Velibor Gligorić

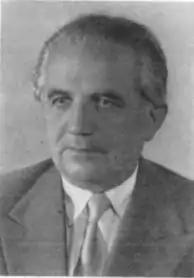
Velibor Gligorić in 1967

Velibor Gligorić (27 July 1899 – October 1977) was a Serbian university professor, literary and theatre critic, magazine editor and president of Serbian Academy of Sciences and Arts.